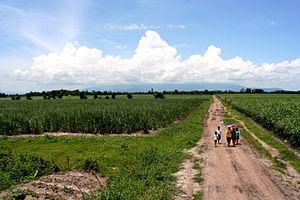
Negros est l'une des îles du groupe des Visayas dans l'archipel des Philippines.
Le Kanlaon, aussi appelé Kanla-on, Canla-on, Canlaon, Canalaon, Malaspina ou encore Malespina, est un volcan des Philippines, point culminant de l'île de Negros avec 2 435 mètres d'altitude. C'est l'un des volcans les plus actifs de cette région des Philippines.